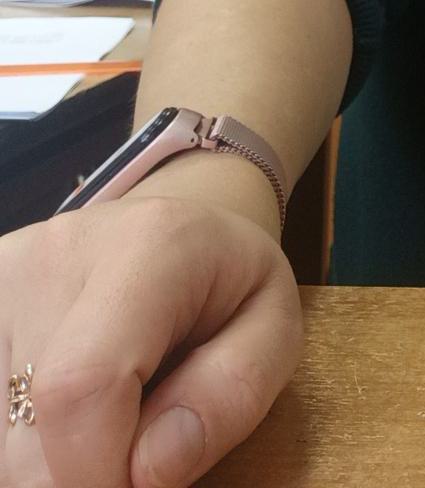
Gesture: no_gesture